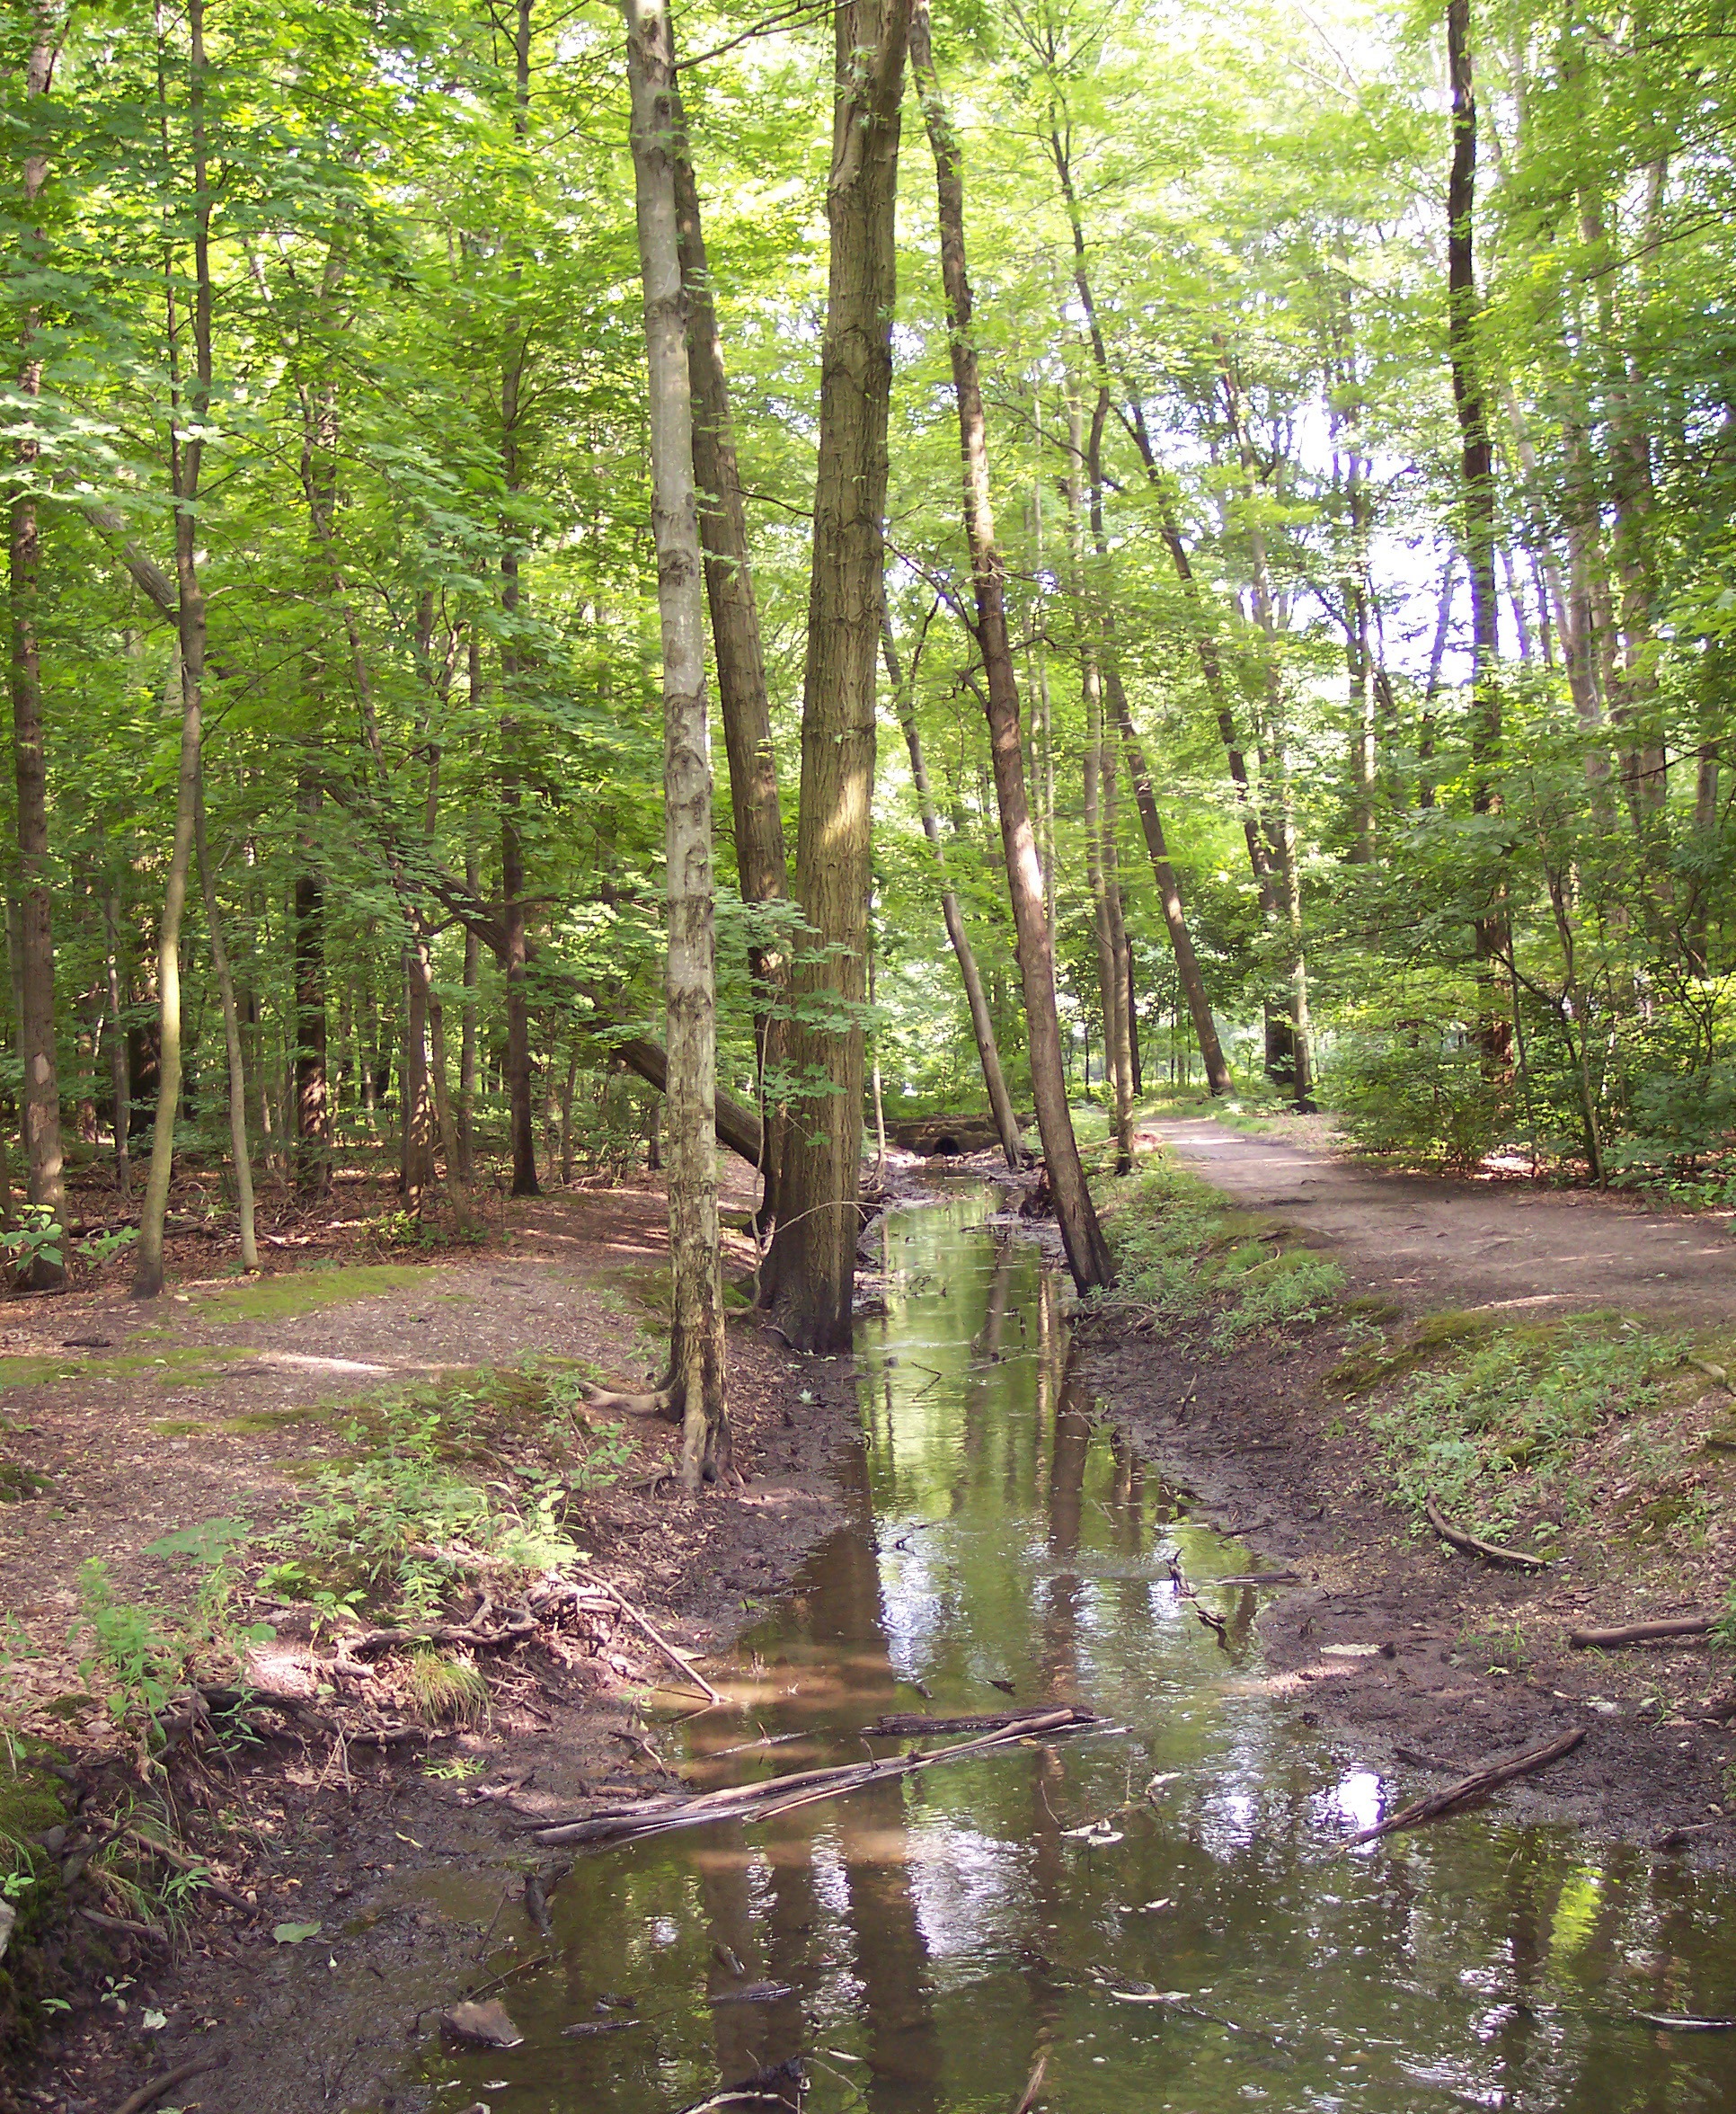
tree, water, nature, forest, creek, swamp, wilderness, trail, countryside, leaf, river, pond, stream, spring, green, jungle, woods, rainforest, deciduous, wetland, woodland, habitat, ecosystem, nature reserve, biome, old growth forest, natural environment, geographical feature, woody plant, temperate broadleaf and mixed forest, riparian forest